Minister Blizzard

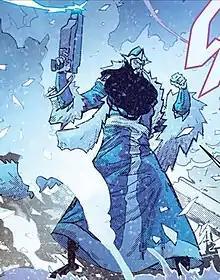
Minister Blizzard as depicted in "Batman Annual" (vol. 3) #1 (January 2017). Art by Riley Rossmo and Ivan Plascencia.

Minister Blizzard is a fictional character appearing in DC Comics publications and related media, commonly as a recurring adversary of the superhero Wonder Woman. A would-be world conqueror from a hidden Arctic civilization, he debuted in 1948 in "Wonder Woman" #29, written by an uncredited Joye Hummel Murchison and illustrated by Harry G. Peter. One of two members of Wonder Woman's rogues gallery introduced in the 1940s to have an ice/snow motif, Minister Blizzard (after the Blue Snowman, who first appeared three years prior), was an early progenitor of the comics trope of the ice-gun wielding supercriminal, preceding more recognizable DC Comics antagonists such as Mr. Freeze and Captain Cold, as well as Marvel Comics' Blizzard.